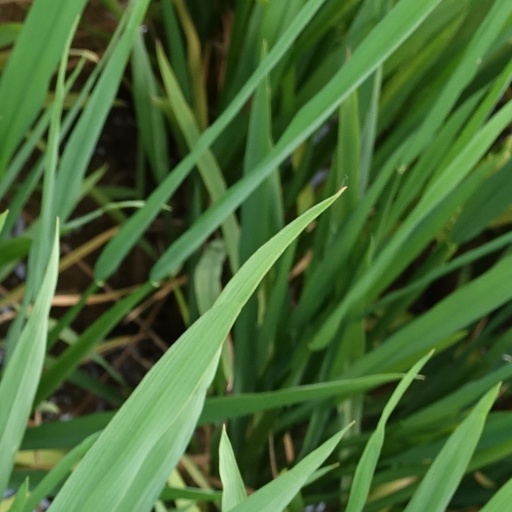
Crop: rice